Frederick Shaw (British Army officer)

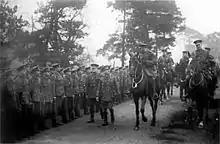
King George V (centre, mounted) inspecting the 29th Division at Dunchurch, Warwickshire, prior to the division's departure for Gallipoli, 12 March 1915. The division's GOC, Major General F. C. Shaw, rides alongside the King at the right of the photo.

He served in World War I, initially commanding his 9th Brigade in which role he deployed to France with the British Expeditionary Force. He was wounded by a shell that hit his headquarters on 12 November and evacuated to Britain. He was promoted to major general on 28 December 1914, "for distinguished conduct in the Field". After his recovery, in 1915, he was initially appointed as general officer commanding (GOC) of the 29th Division on its mobilisation in January. Just two months later, however, he was replaced by Major General Aylmer Hunter-Weston and was later appointed GOC of the 13th (Western) Division, which he led in the Gallipoli campaign from May until October. He then became director of home defence and subsequently chief of the general staff for Home Forces. This was followed in May 1918 by his being appointed as Commander-in-Chief, Ireland, taking over from Bryan Mahon and receiving a temporary promotion to lieutenant general.